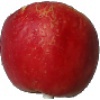
Label: Apple Red Yellow 1